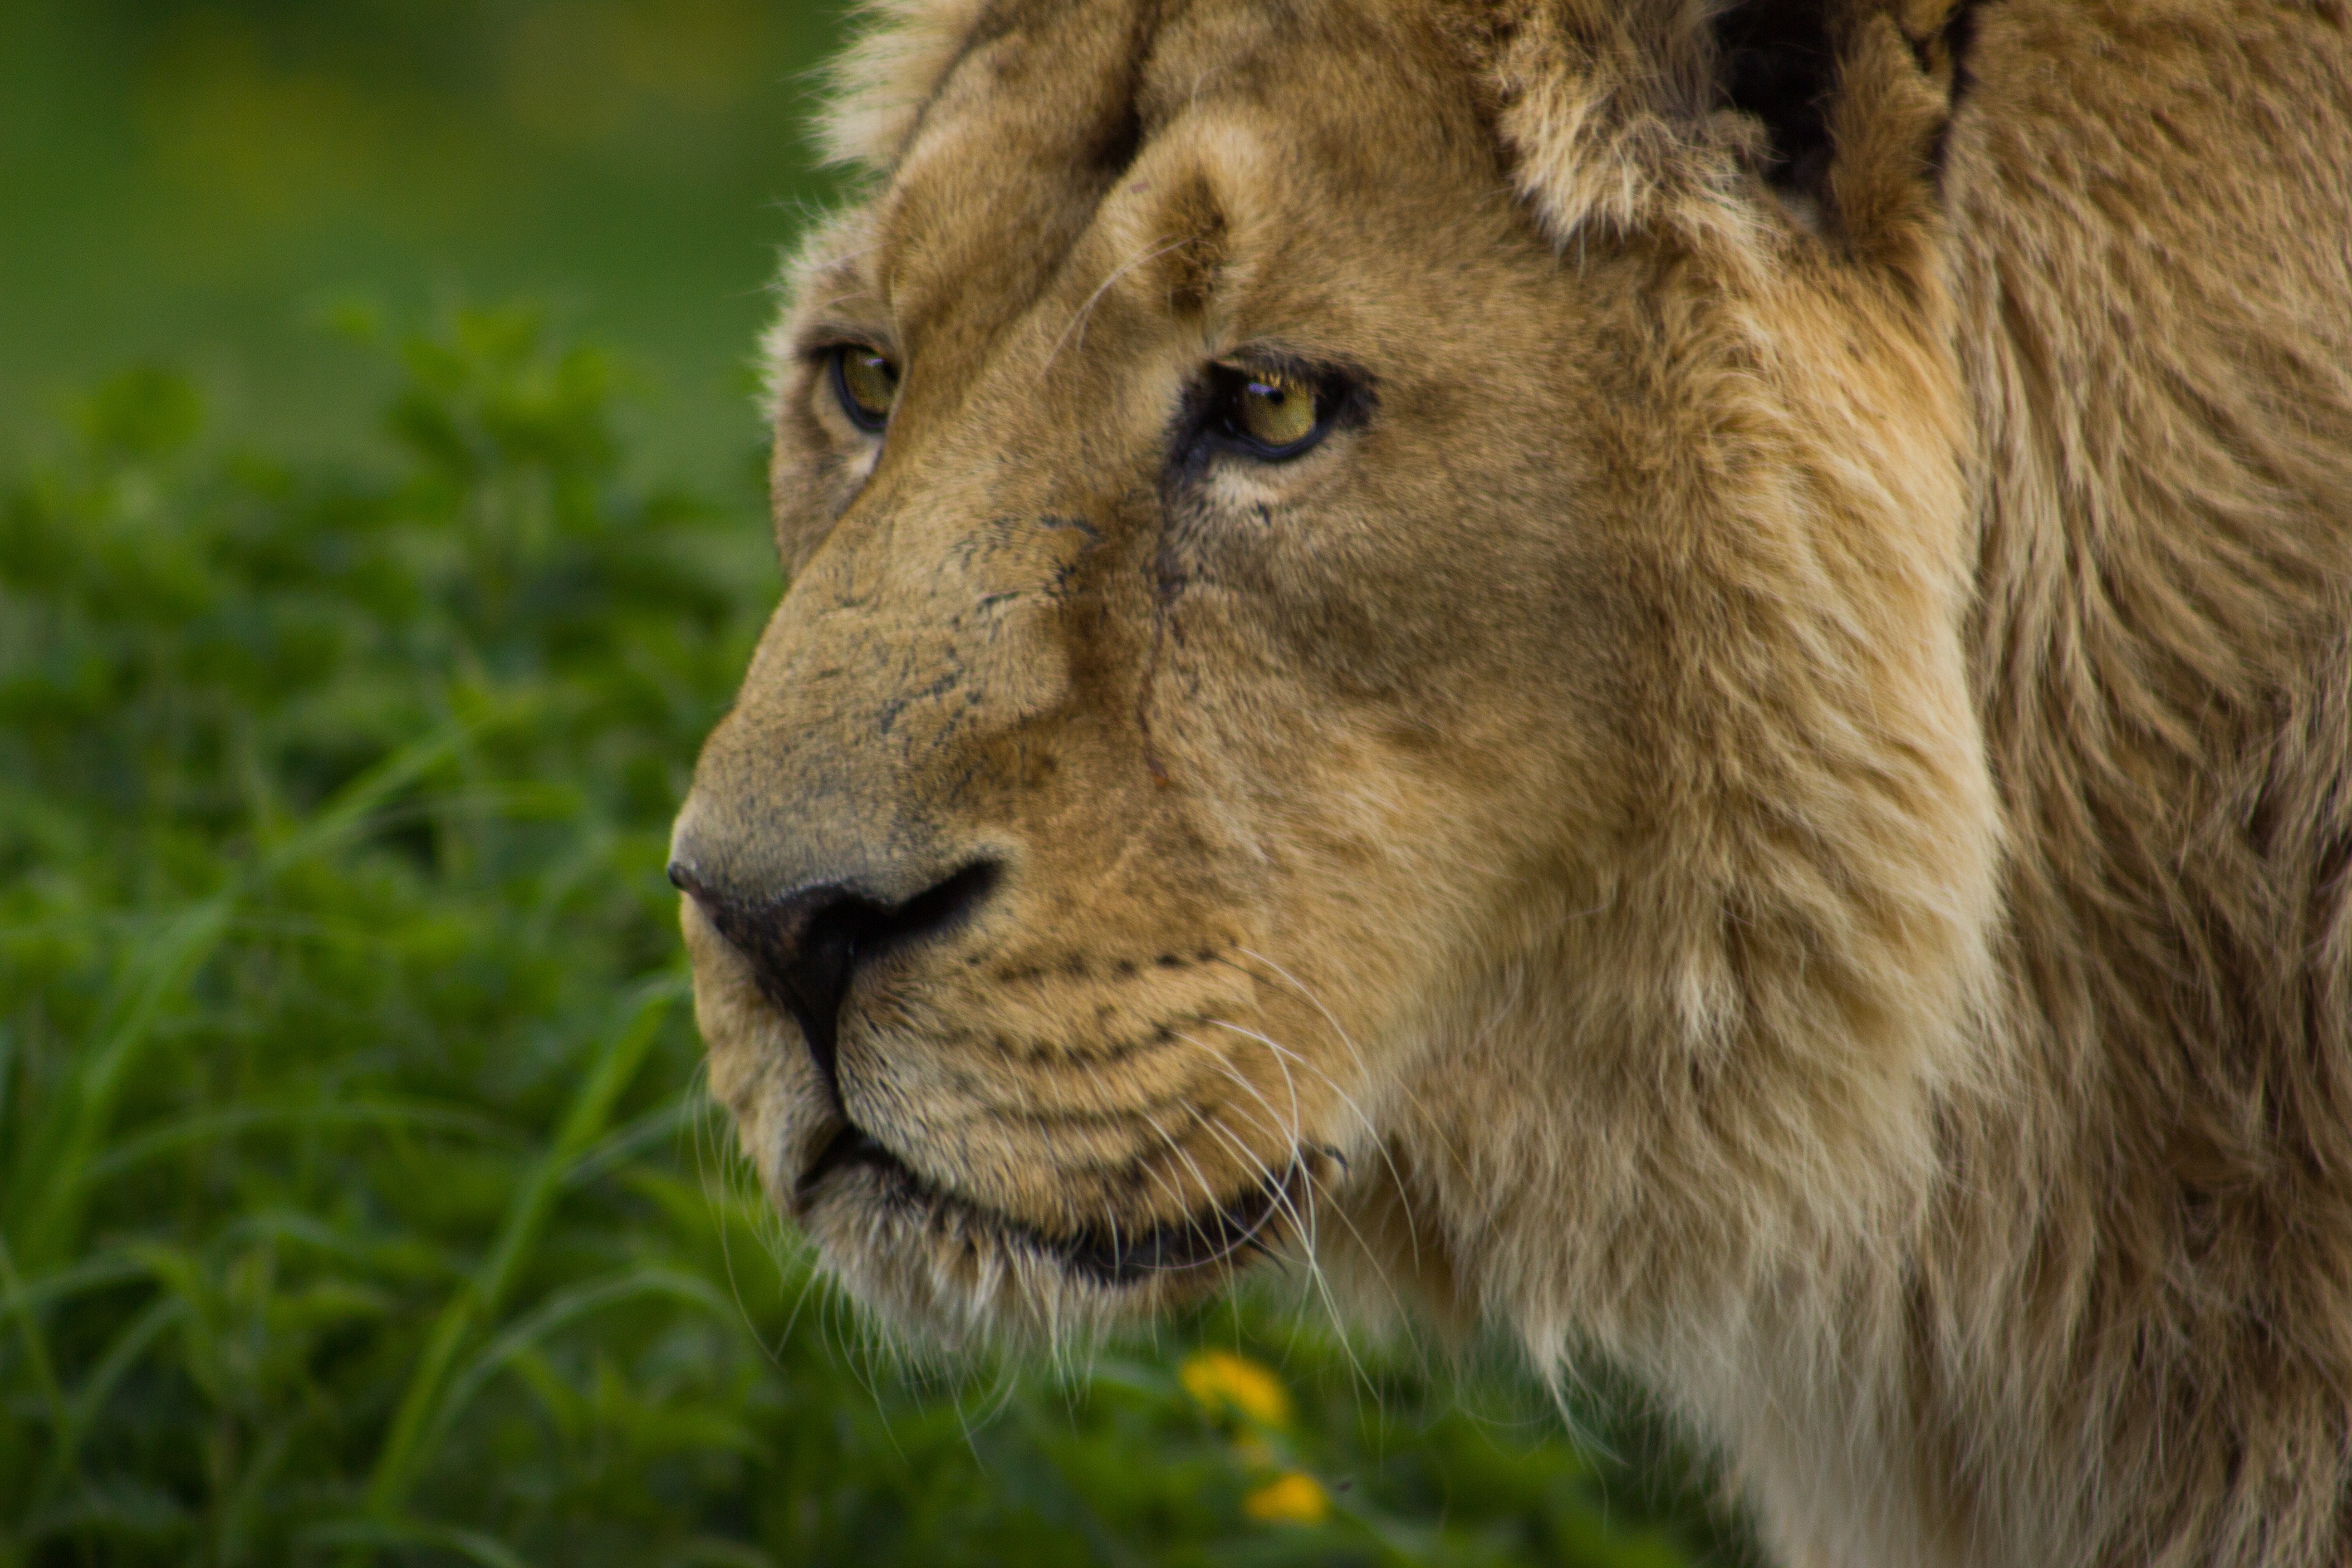
adventure, wildlife, zoo, mammal, mane, fauna, savanna, lion, close up, whiskers, vertebrate, safari, big cats, cat like mammal, masai lion